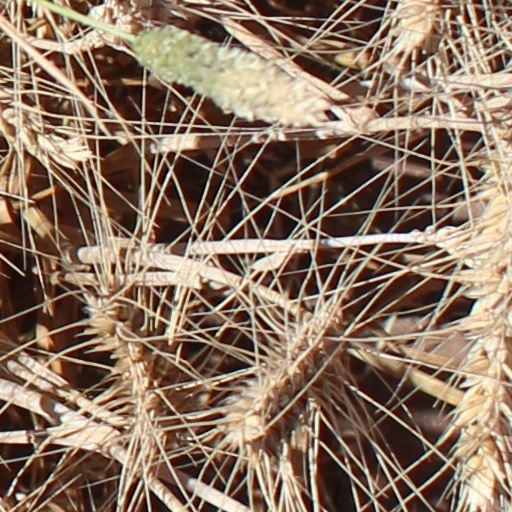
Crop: wheat